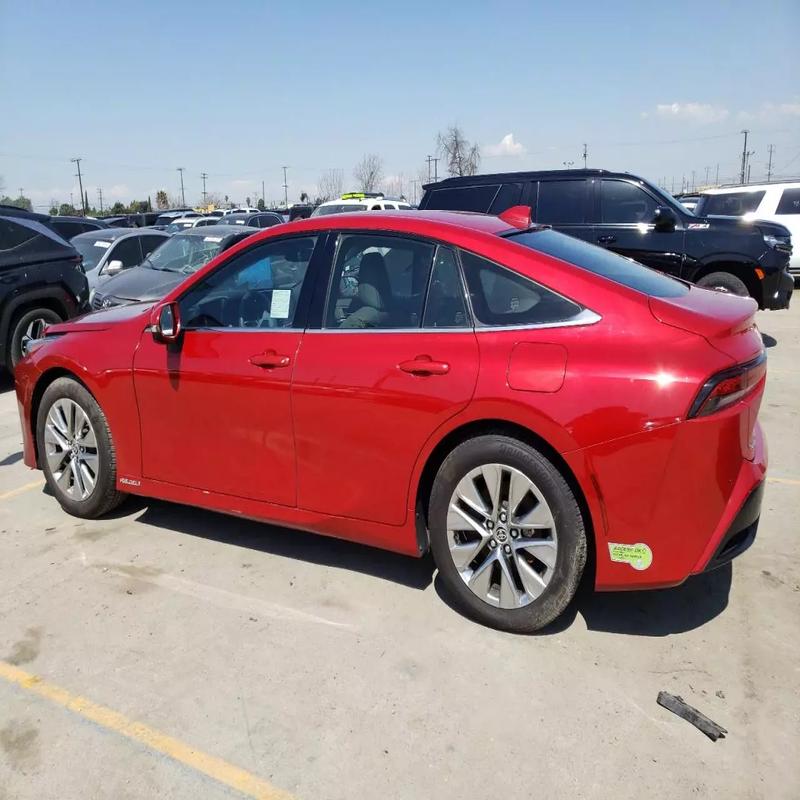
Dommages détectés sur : pare-choc avant, capot, aile avant gauche, porte avant gauche, porte arrière gauche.
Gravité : majeur